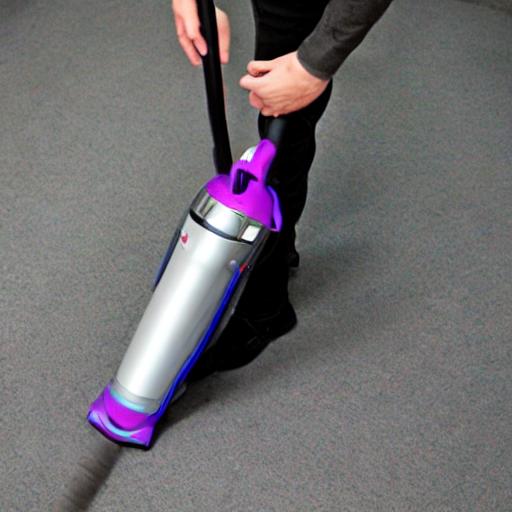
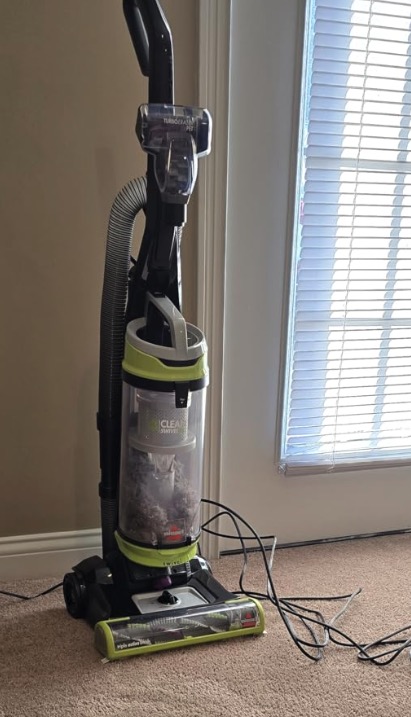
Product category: items_vacuum
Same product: no